Flyby (spaceflight)

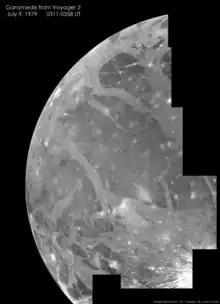
Imagery collected by "Voyager 2" of Ganymede during its flyby of the Jovian system

A flyby is a spaceflight operation in which a spacecraft passes in proximity to another body, usually a target of its space exploration mission and/or a source of a gravity assist (also called "swing-by") to impel it towards another target. Spacecraft which are specifically designed for this purpose are known as flyby spacecraft, although the term has also been used in regard to asteroid flybys of Earth for example. Important parameters are the time and distance of closest approach.